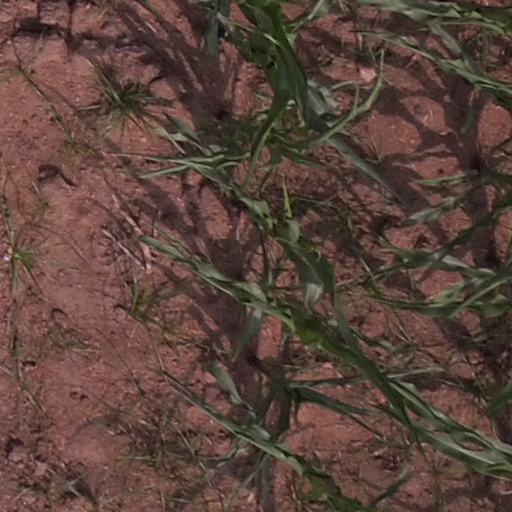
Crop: maize; corn